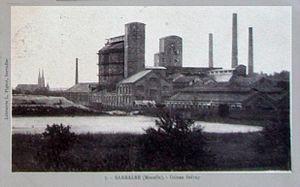
carte postale envoyée en 1924 montrant Sarralbe, l'usine Solvay et l'église .
Sarralbe est une commune française, située dans le bassin de vie de la Moselle-est, dans le département de la Moselle, dans la région traditionnelle de Lorraine, en région Grand Est.